Big Opening Number 2

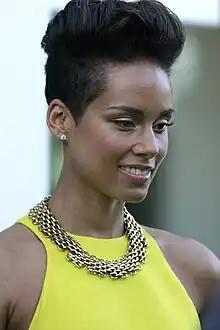
Alicia Keys is a guest judge.

The remaining seven contestants enter the Werk Room. For the mini-challenge, the contestants participate in a photo shoot in a bowl of Tic Tacs. Angeria Paris VanMicheals wins the mini-challenge.